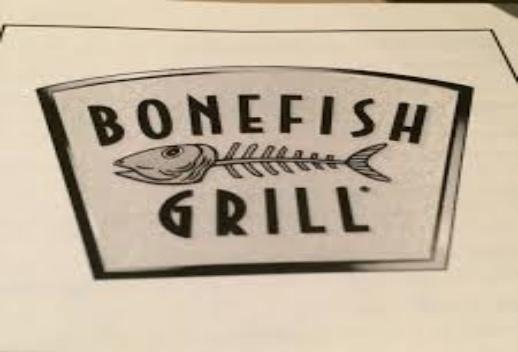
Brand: Bonefish Grill
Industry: Others